Woollen, Molzan and Partners

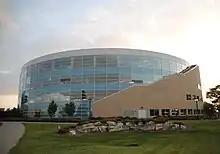

In its final years of operation, the firm designed several major academic buildings. These included ACES (2001), a $21 million project to create the College of Agricultural, Consumer, and Environmental Sciences Library, Information, and Alumni Center at the University of Illinois at Urbana-Champaign; the Kinlaw Library and Kirkland Learning Resources Center (2001), which cost $14 million to construct at Asbury University in Wilmore, Kentucky; the Charles V. Park Library and Information Services Center (2002), a $50 million project at Central Michigan University in Mount Pleasant; and the David L. Rice Library (2006) at the University of Southern Indiana near Evansville. In 2010 the firm completed design work on its final project, a $3.4 million renovation of the historic Indianapolis City Market.